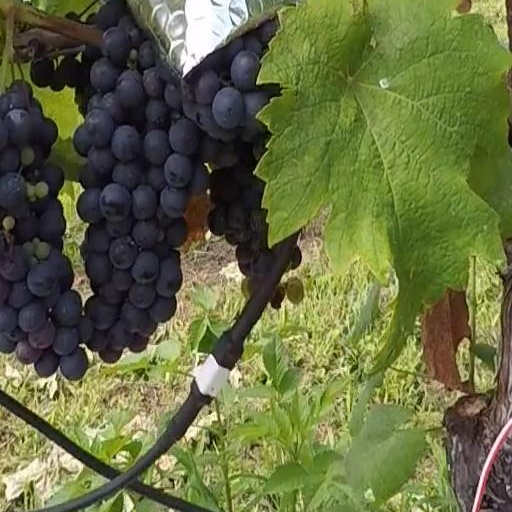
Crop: grape